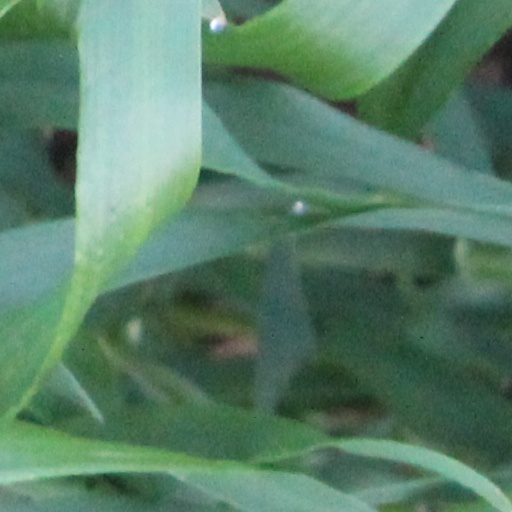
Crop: wheat